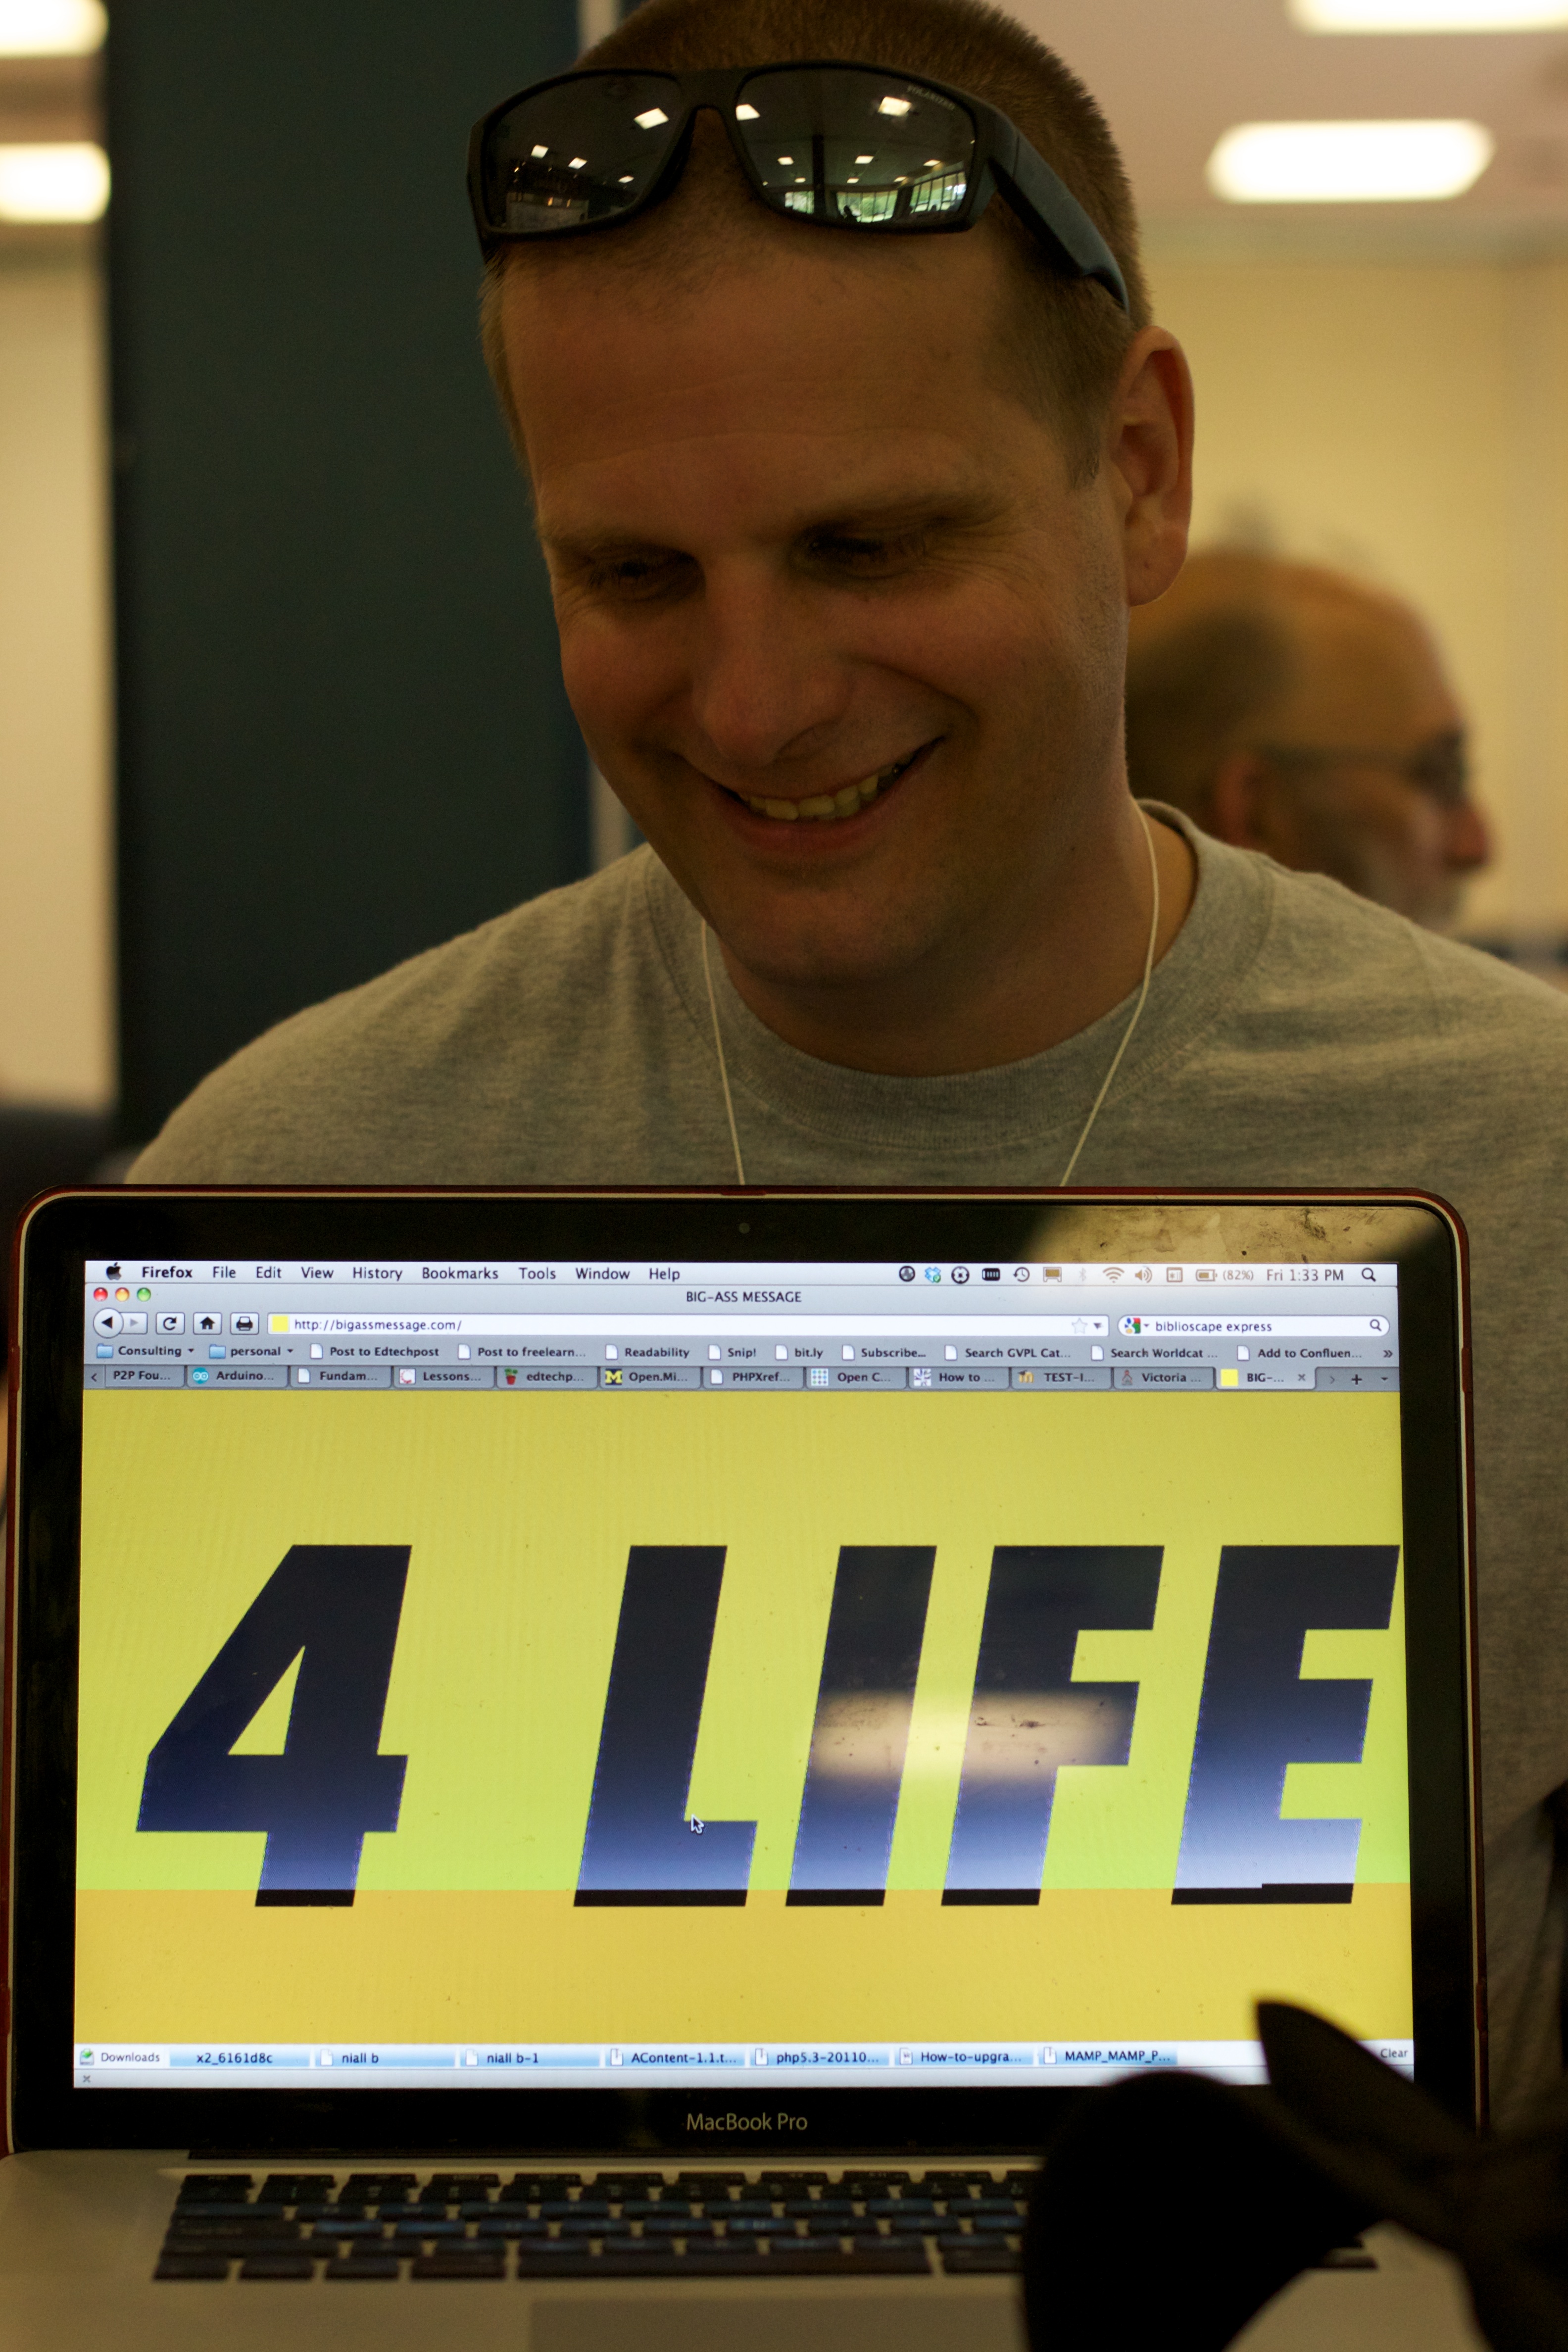
professional, etug, hurleylounge